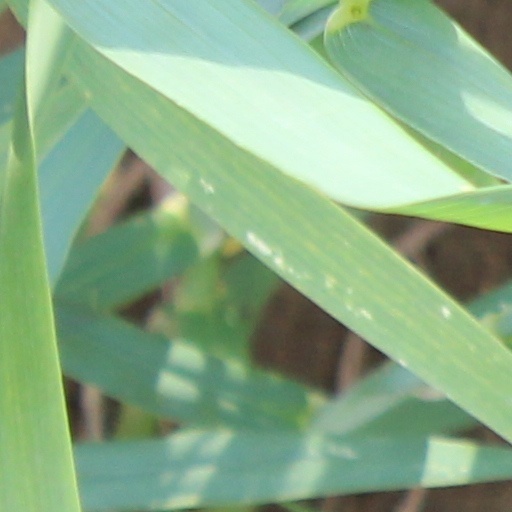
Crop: wheat